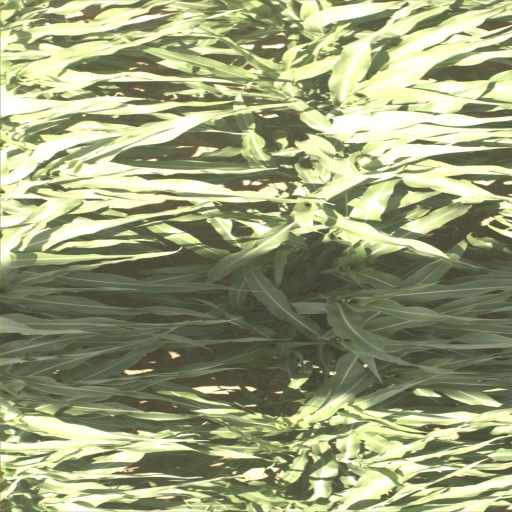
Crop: sorghum